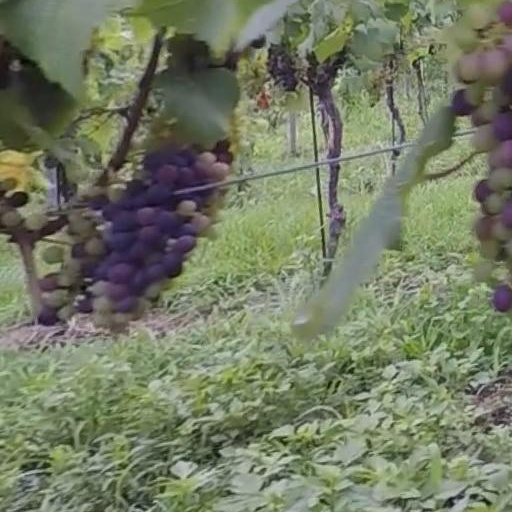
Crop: grape